Simeon Mills Historic District

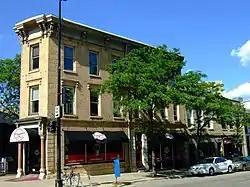
Suhr bank, Italianate style, 1887

The Simeon Mills Historic District is a group of seven historic commercial buildings two blocks west of the capitol square in Madison, Wisconsin, constructed from around 1845 to 1887. In 1987 the district was added to the National Register of Historic Places - considered significant for its concentration of 19th century commercial buildings, which is unique in Madison.